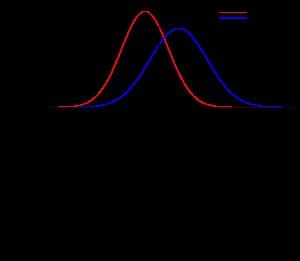
La méthode FORM-SORM est une méthode utilisée en fiabilité pour déterminer la probabilité de défaillance d'un composant.